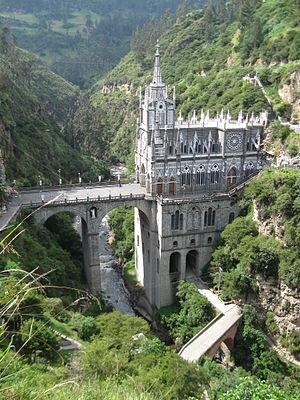
Cette liste de ponts de Colombie a pour vocation de présenter une liste de ponts remarquables de Colombie, tant par leurs caractéristiques dimensionnelles, que par leur intérêt architectural ou historique.